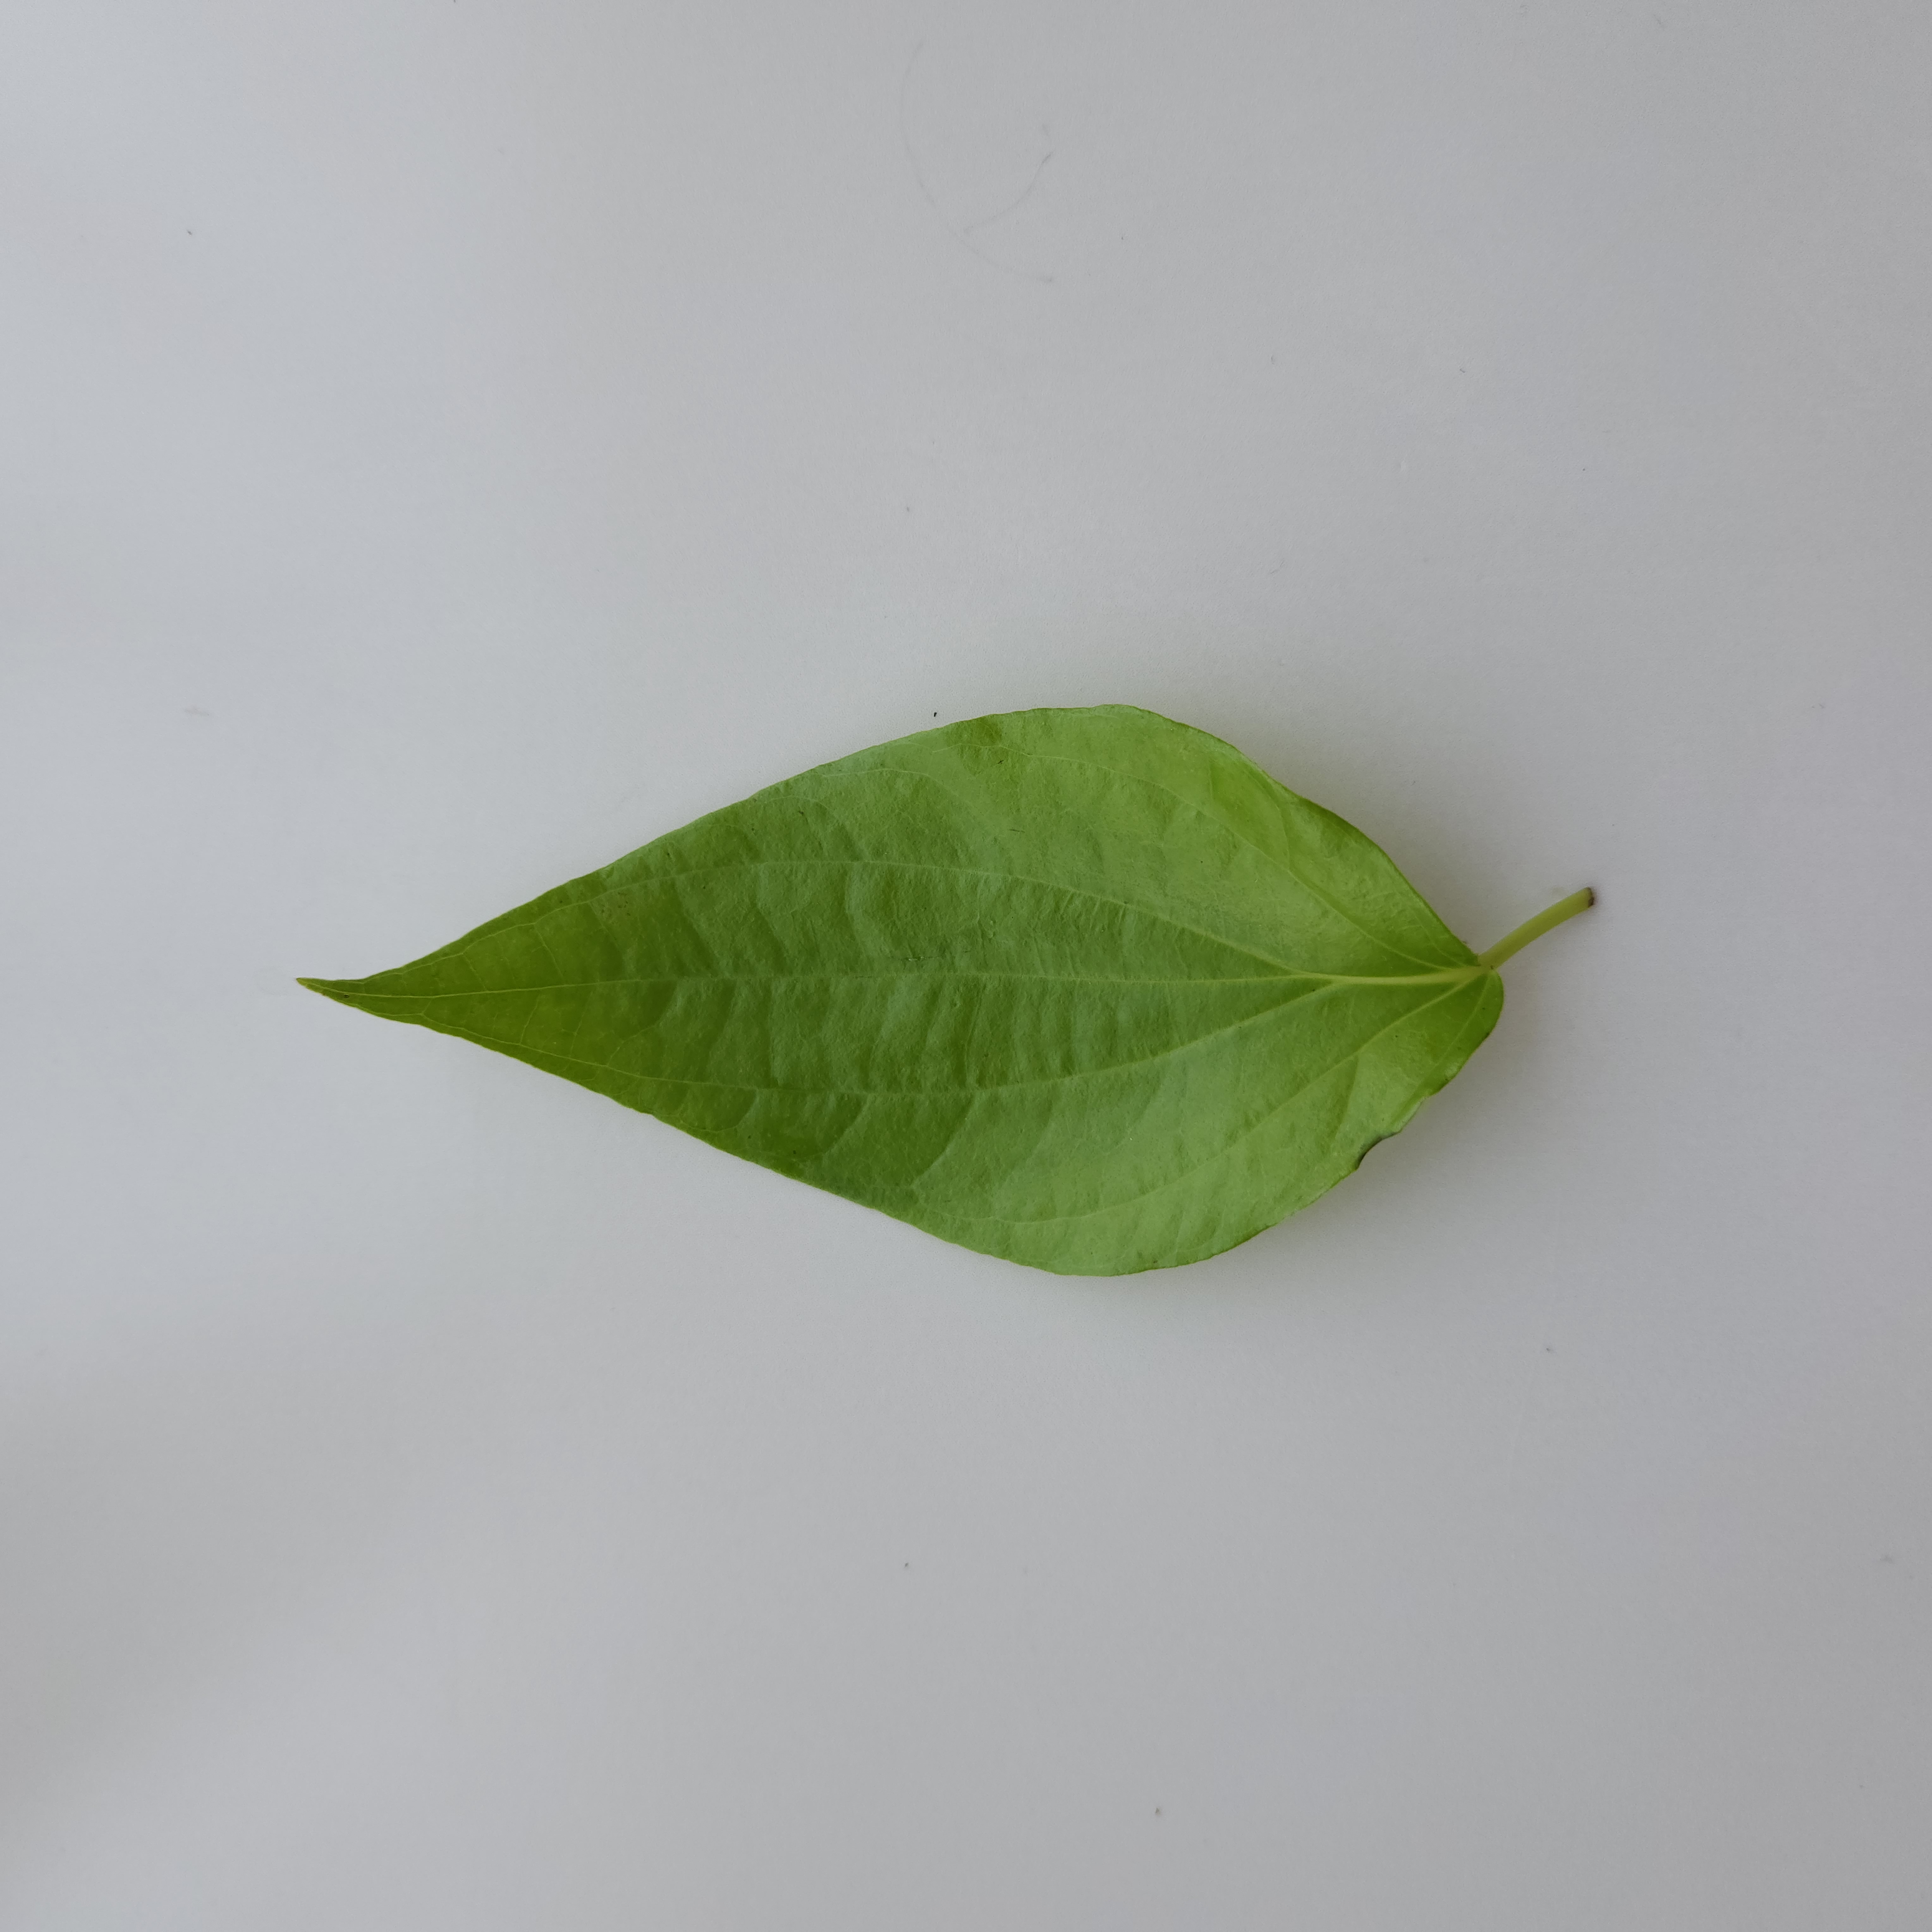
Label: Healthy